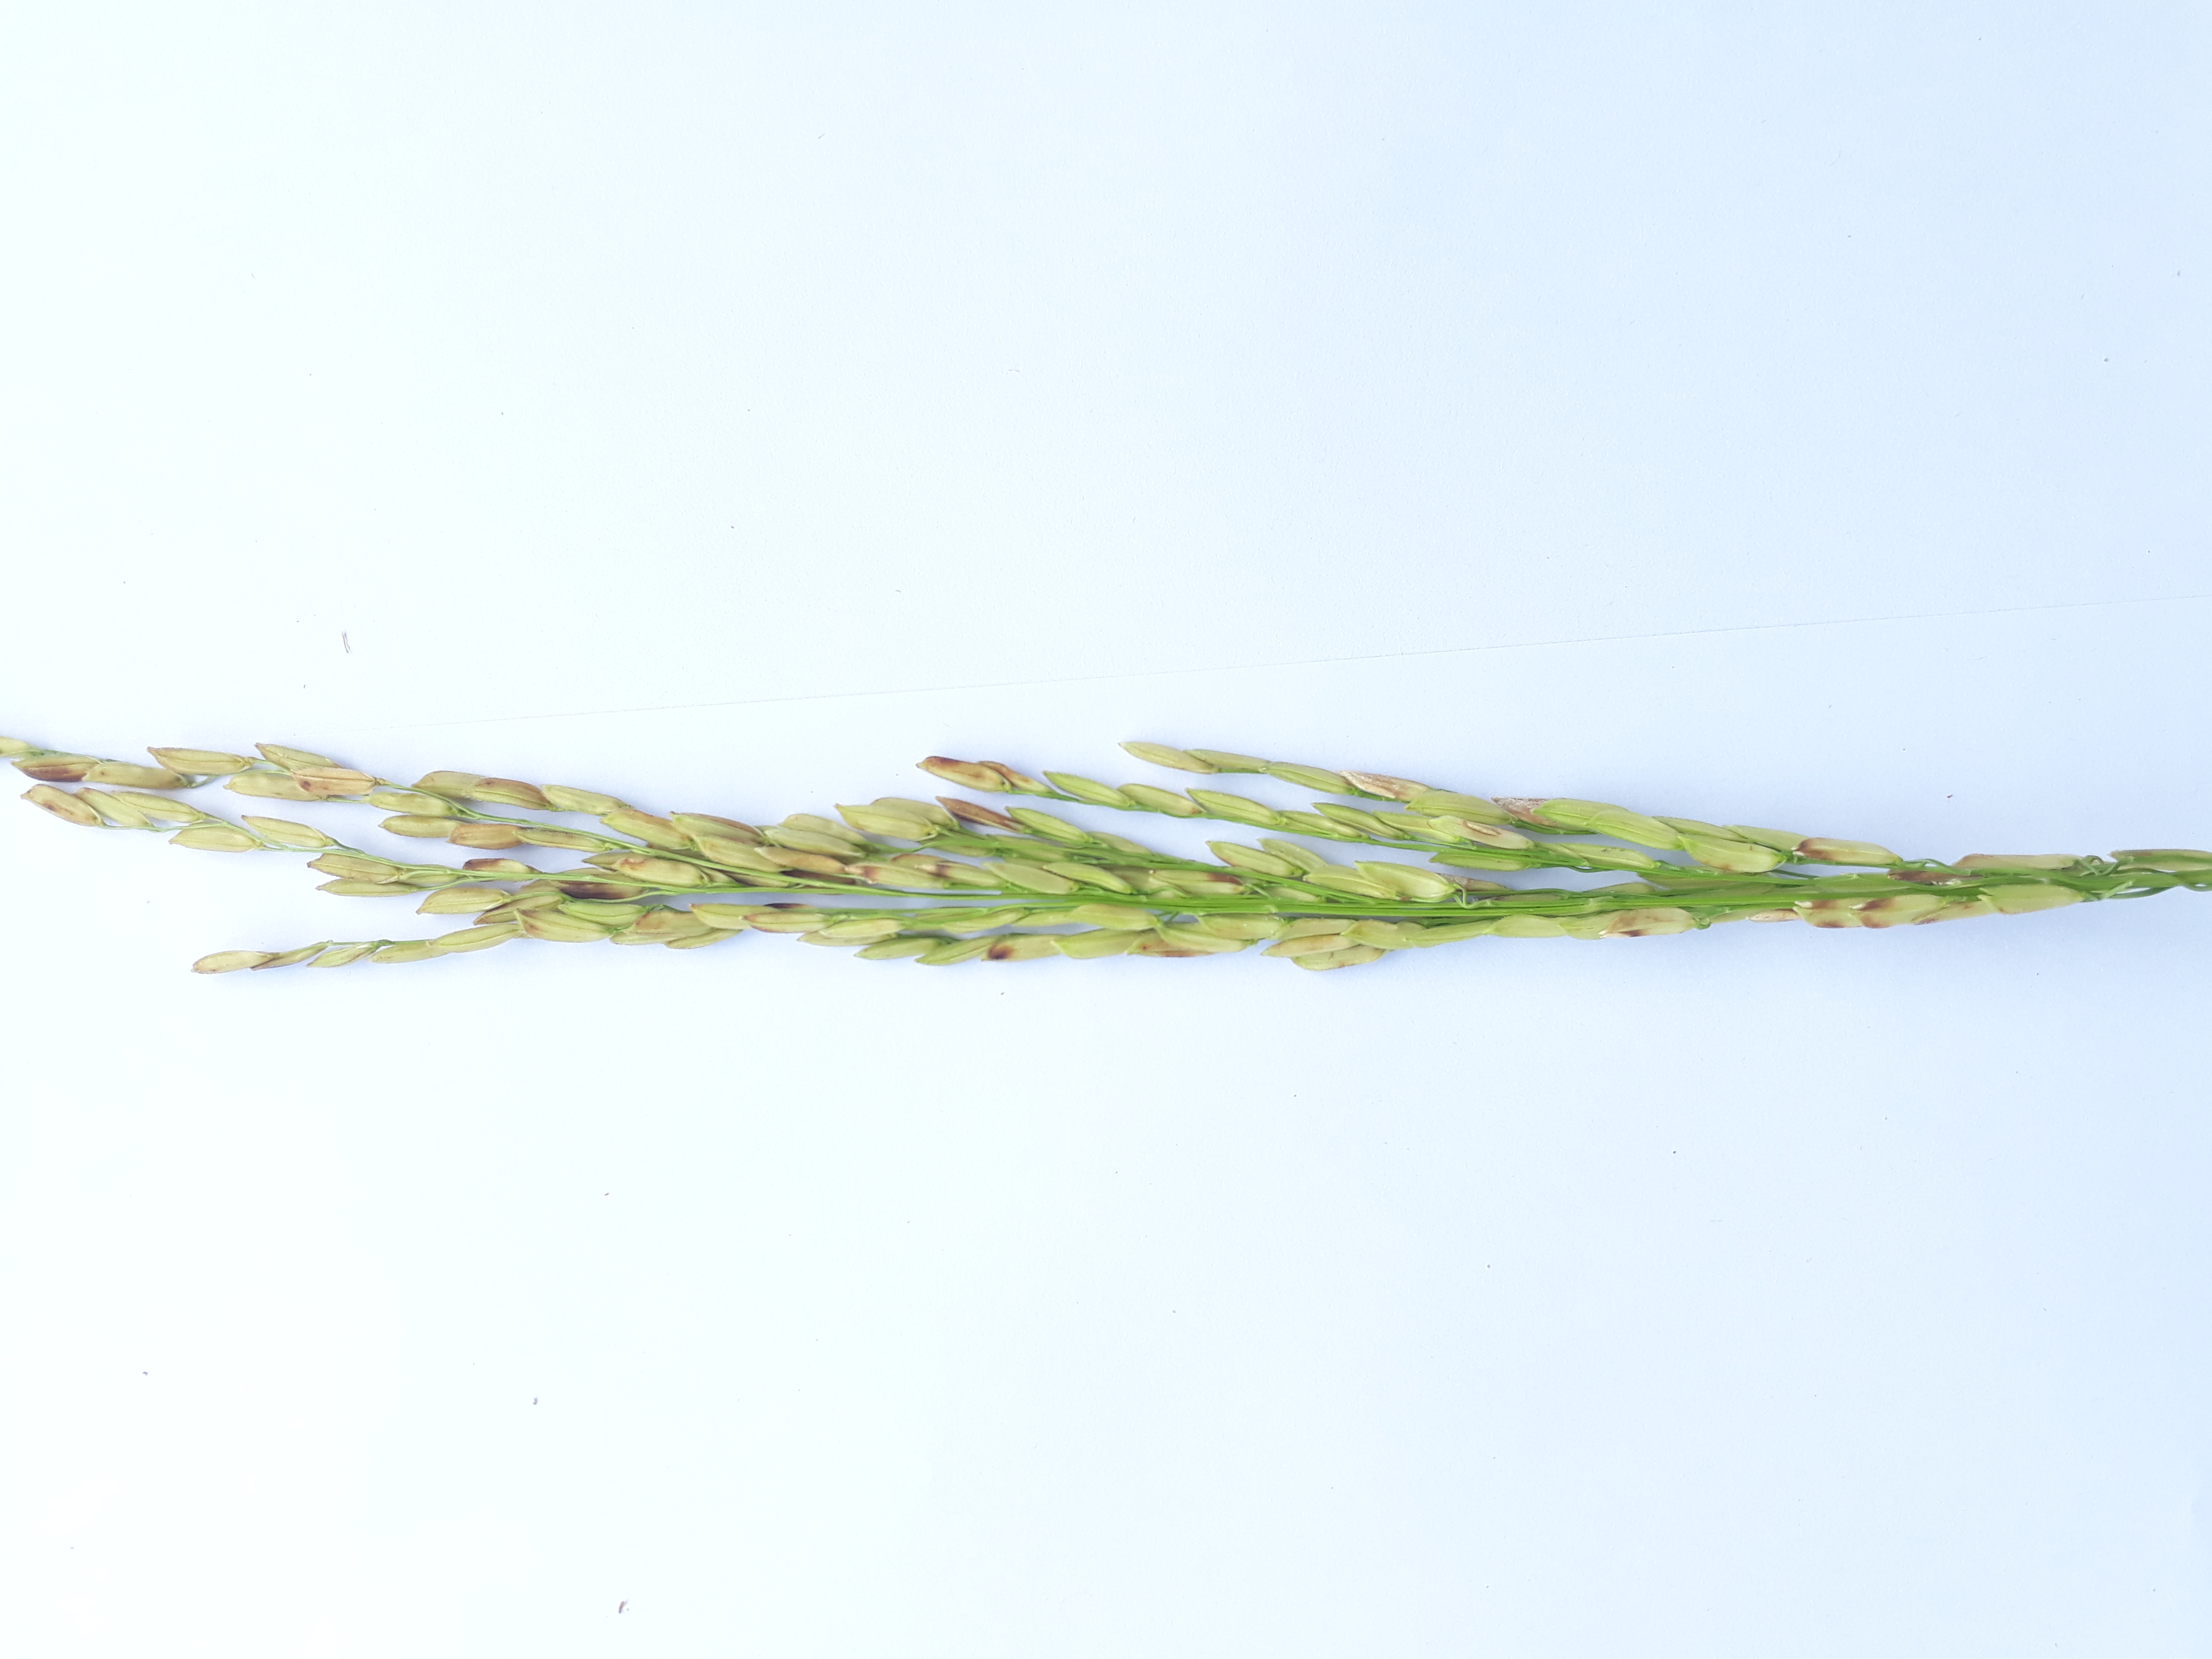
Label: Damaged